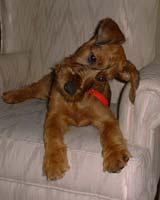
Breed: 207-n000036-Irish_terrier